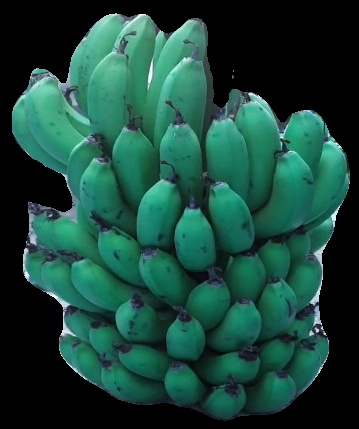
Variety: pachbale
Grade: grade2